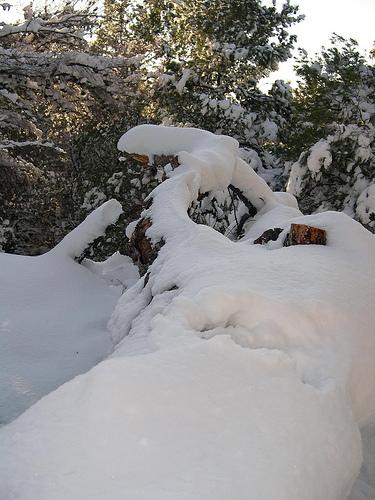
Weather: snow or frosty